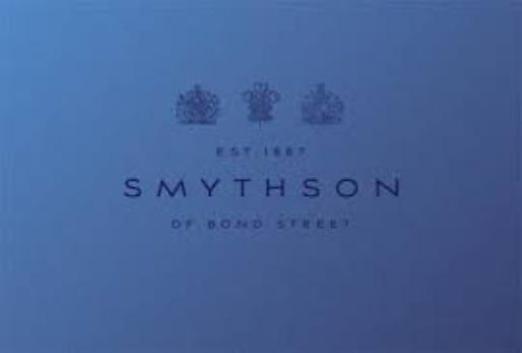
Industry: Clothes